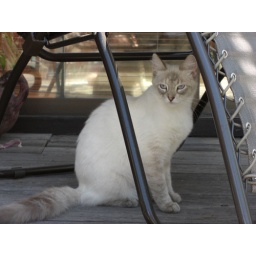
Little One sitting under a chair